Geoffrey Toye

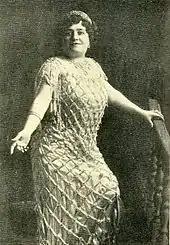
Early in his career, Toye accompanied the celebrated Luisa Tetrazzini on the piano.

Toye studied at the Royal College of Music, concentrating on composition and conducting. He also displayed such skill as a pianist that he was engaged "when little more than a boy" to accompany the celebrated soprano Luisa Tetrazzini. As early as 1906 he deputised for André Messager as conductor at performances of Messager's opera "Mirette" at Cambridge. Together with his brother Francis he composed incidental music for "The Well in the Wood", a "pastoral masque" by C. M. A. Peake; and was sole creator of the scenario and music for a short ballet, "The Fairy Cap", first given at His Majesty's Theatre in 1911, revived for charity performance the following year.